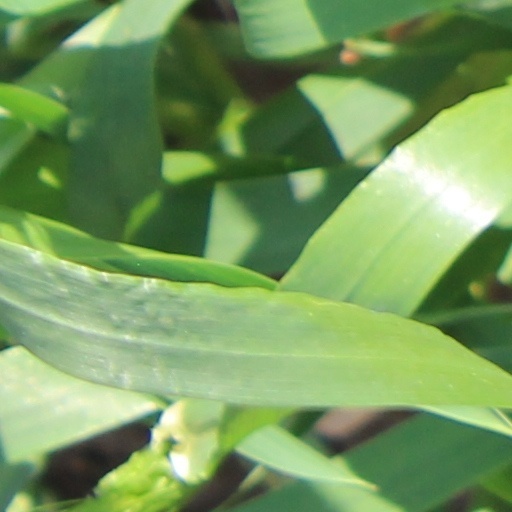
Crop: wheat